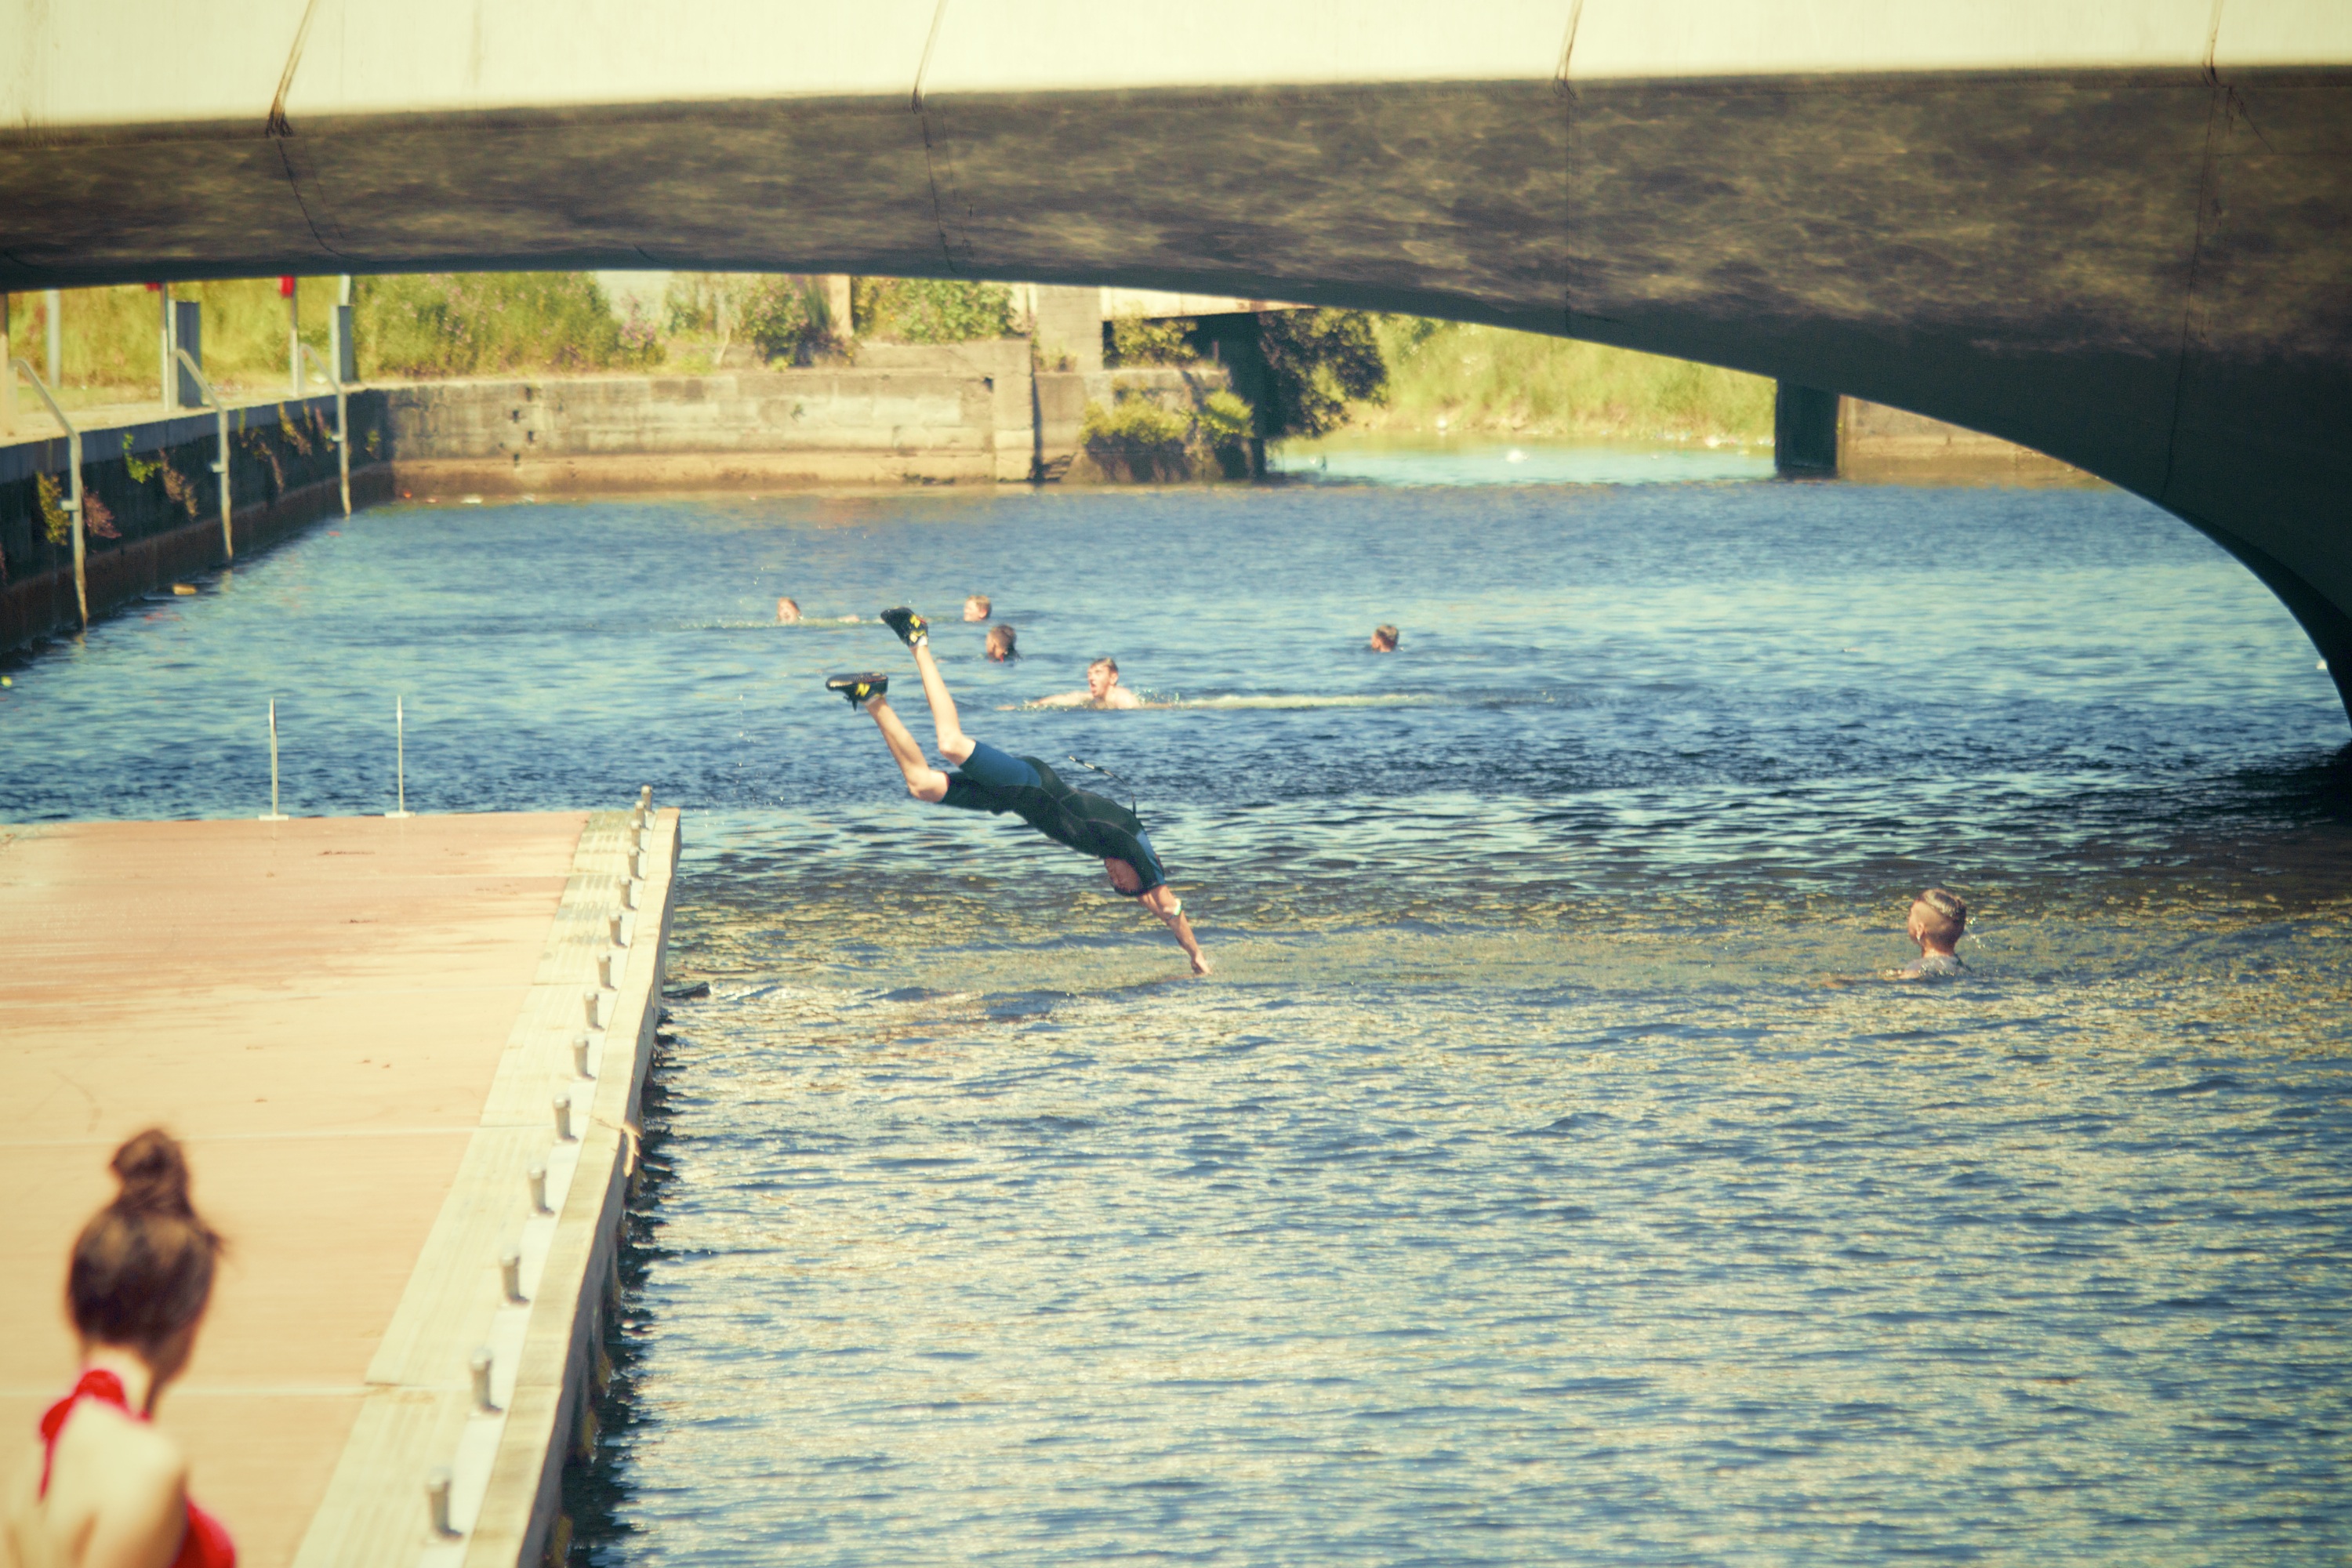
sea, water, people, sun, bridge, urban, summer, vacation, recreation, diving, swim, reflection, swimming pool, holiday, swimming, activity, dive, sunny, fun, bathing, plunge